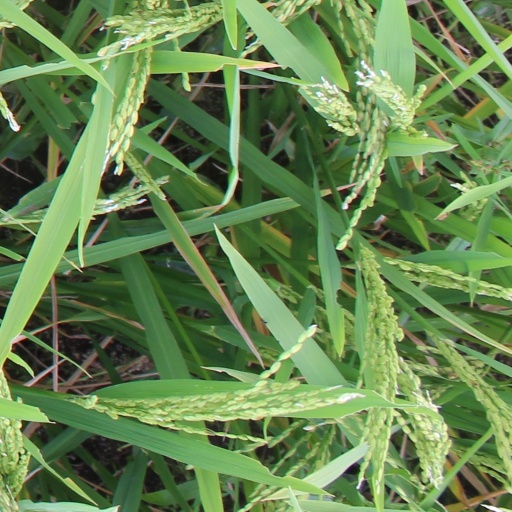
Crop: rice